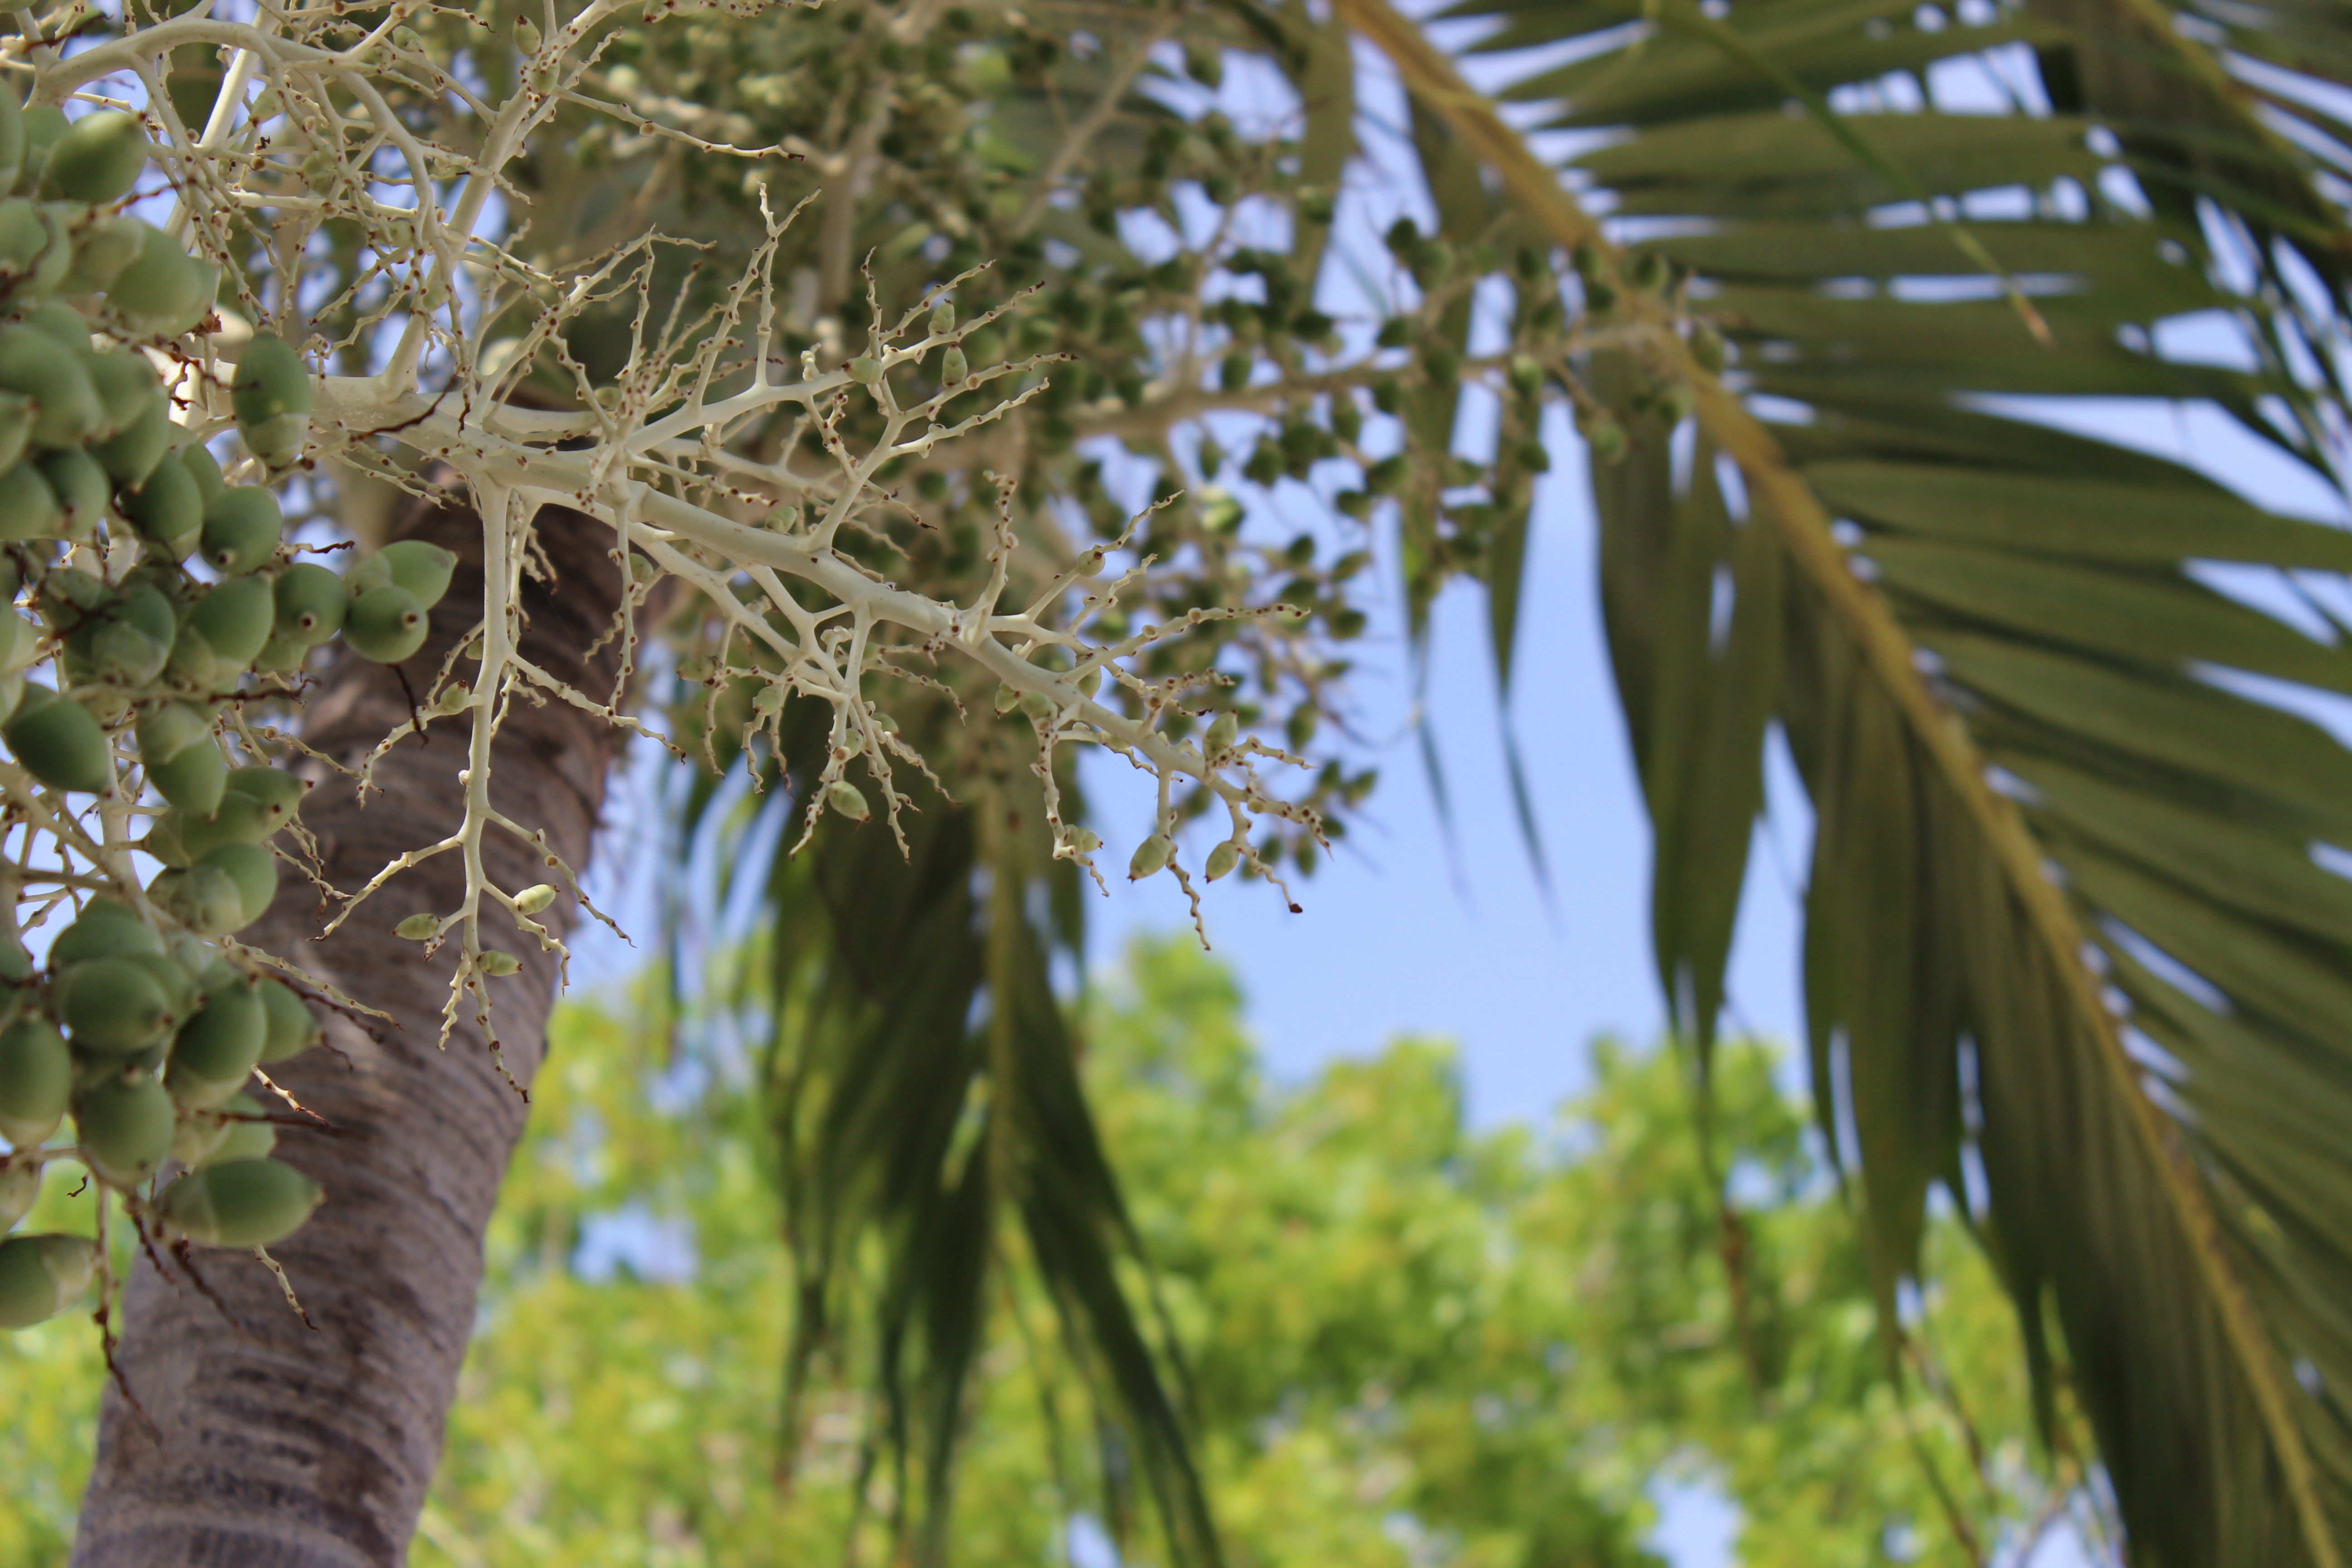
tree, nature, forest, branch, plant, sunlight, leaf, flower, summer, green, jungle, paradise, palm, tropical, autumn, botany, flora, woodland, habitat, palm trees, ecosystem, flowering plant, natural environment, grass family, woody plant, land plant, arecales